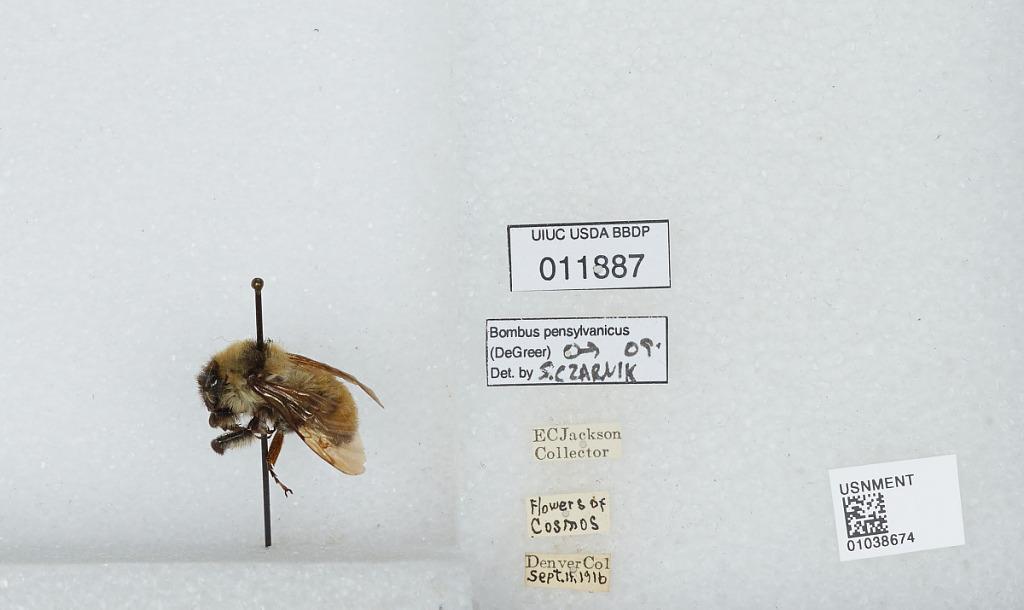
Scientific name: Bombus (Fervidobombus) pensylvanicus pensylvanicus (De Geer)
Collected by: E. Jackson
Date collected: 1916-9-11
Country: United States
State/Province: Colorado
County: Denver
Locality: Denver
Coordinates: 39.7392, -104.985
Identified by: Czarnik, S.